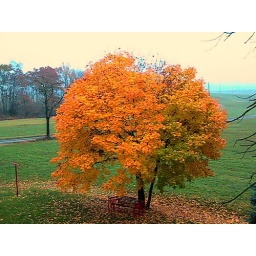
green yellow fall tree in our yard